Biblioteksgatan

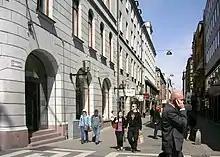
Biblioteksgatan at Norrmalmstorg, the view is to the north.

Biblioteksgatan (Swedish for "Library Street") is a street in Norrmalm in central Stockholm. The street starts out as a pedestrian street at Norrmalmstorg until it passes Stureplan, whereafter it continues towards Humlegården and the Royal Library.